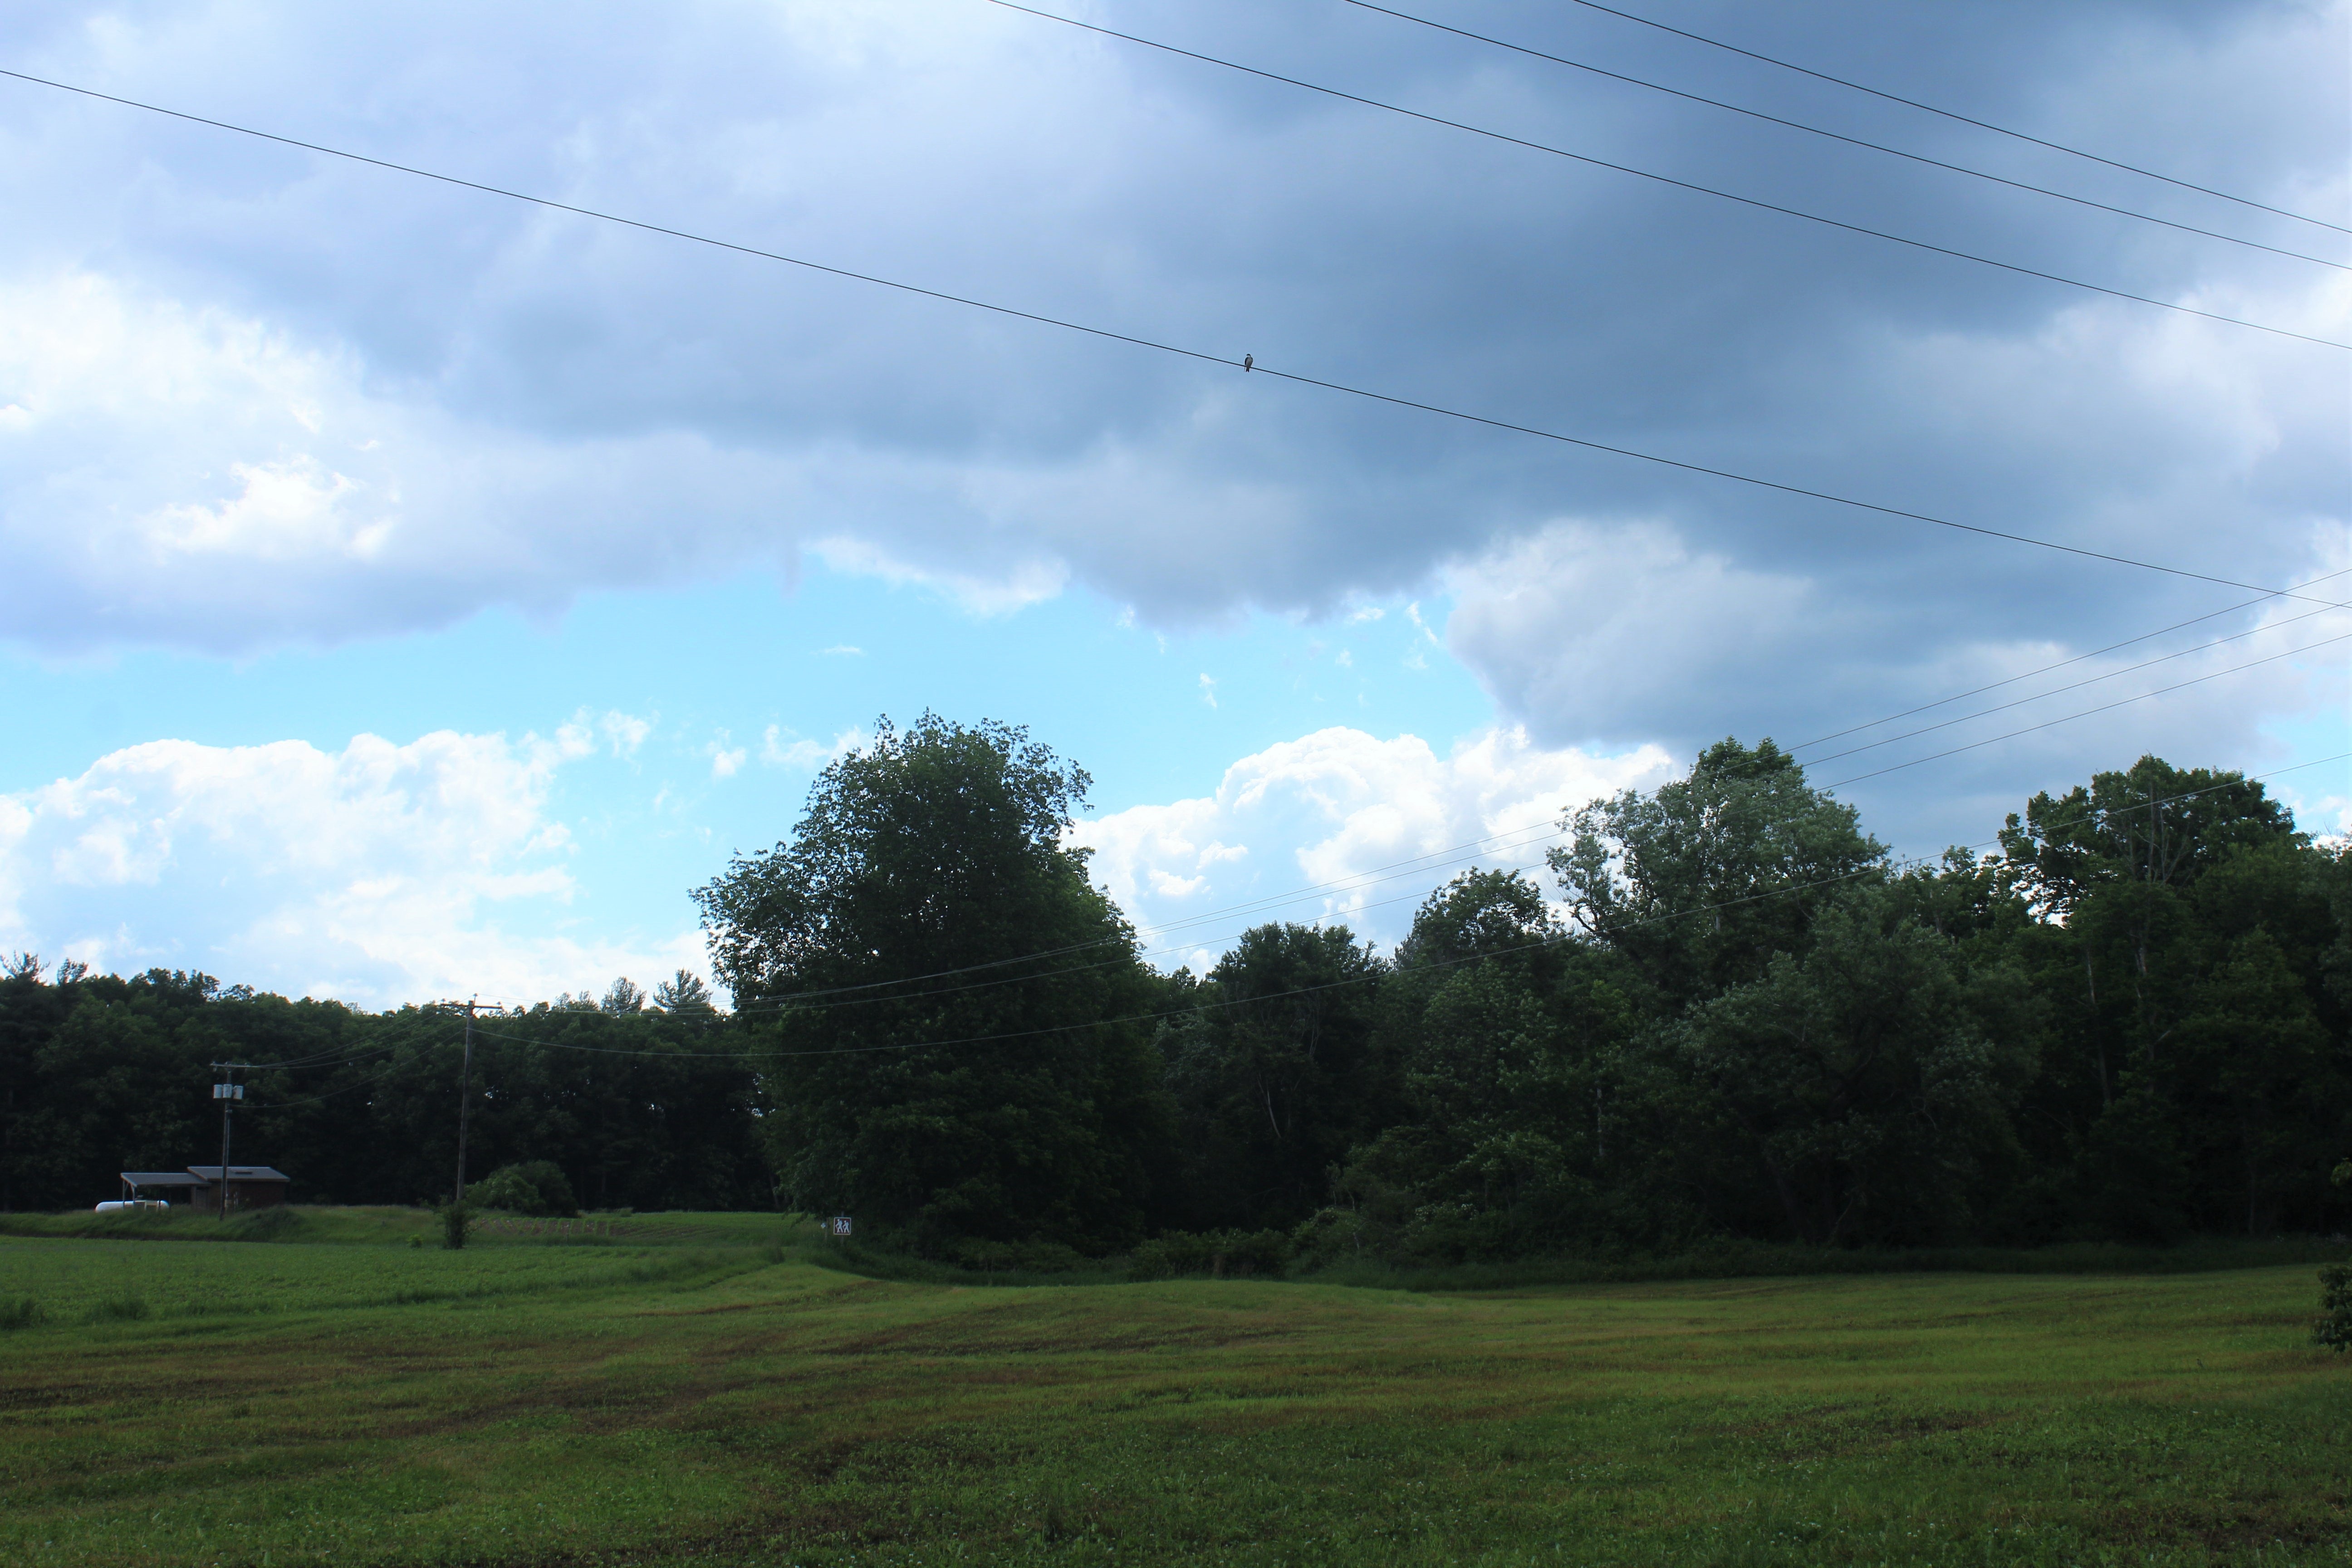
landscape, tree, nature, grass, cloud, sky, field, lawn, meadow, prairie, sunlight, hill, pasture, soil, plain, farm land, clouds, grassland, rural area, meteorological phenomenon, woody plant